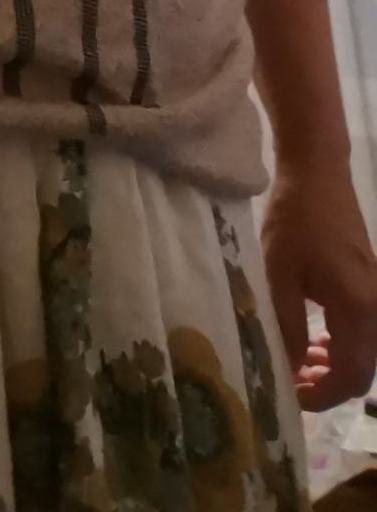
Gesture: no_gesture